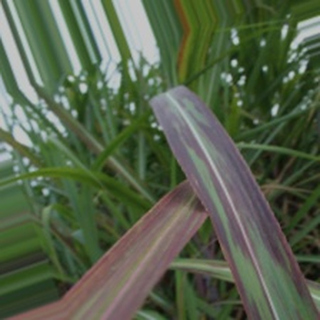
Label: sugarcane_bacterial_blight